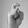
ASL letter: X